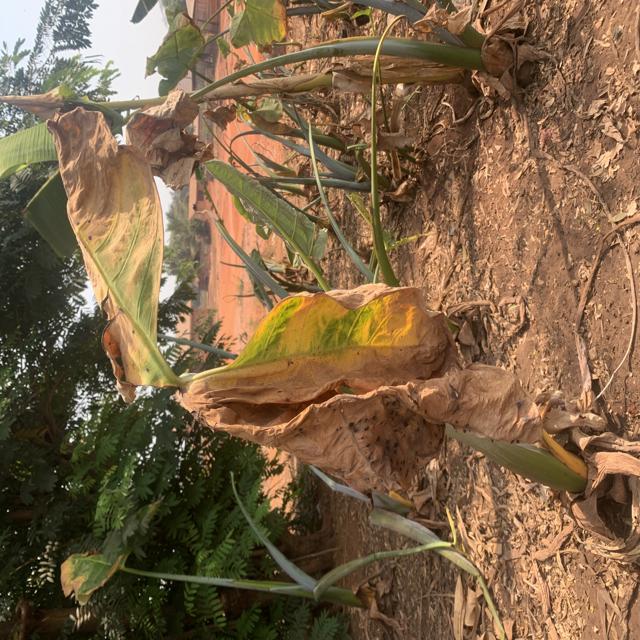
Label: Late_Blight